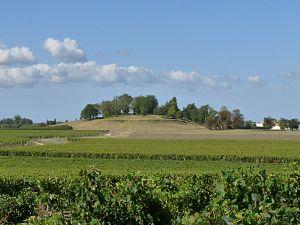
Ancien site de Blaignan (château), Gironde, France
Blaignan est une commune déléguée de Blaignan-Prignac située dans le Sud-Ouest de la France, dans le département de la Gironde, en région Nouvelle-Aquitaine.
Blaignan-Prignac est une commune nouvelle française formée par la fusion de Blaignan et de Prignac-en-Médoc le 1ᵉʳ janvier 2019, située dans le département de la Gironde en région Nouvelle-Aquitaine.